John Low (bishop)

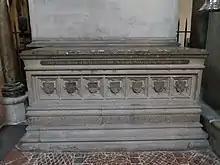

John Low or John Lowe (c. 1382–1467) was a medieval Bishop of St Asaph and then Bishop of Rochester, in Wales and England respectively. He was an Augustinian friar and opponent of the Lollard movement.